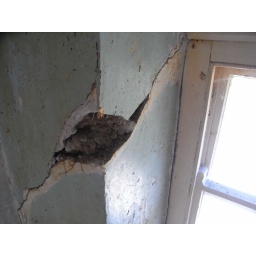
Top floor small room crack in wall